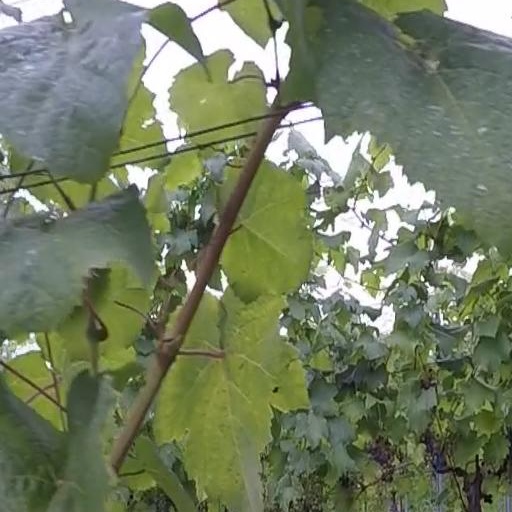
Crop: grape